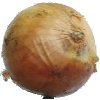
Label: white_onion